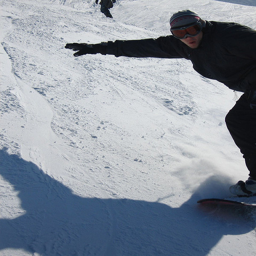
a man snowboarding down a hill as his shadow hits the snow

A man is leaning over in the snow and casting a shadow.
A man is standing on the snow with his shadow.
A young man riding a snowboard down a snow covered slope.
a person riding a snow board on a snowy hill